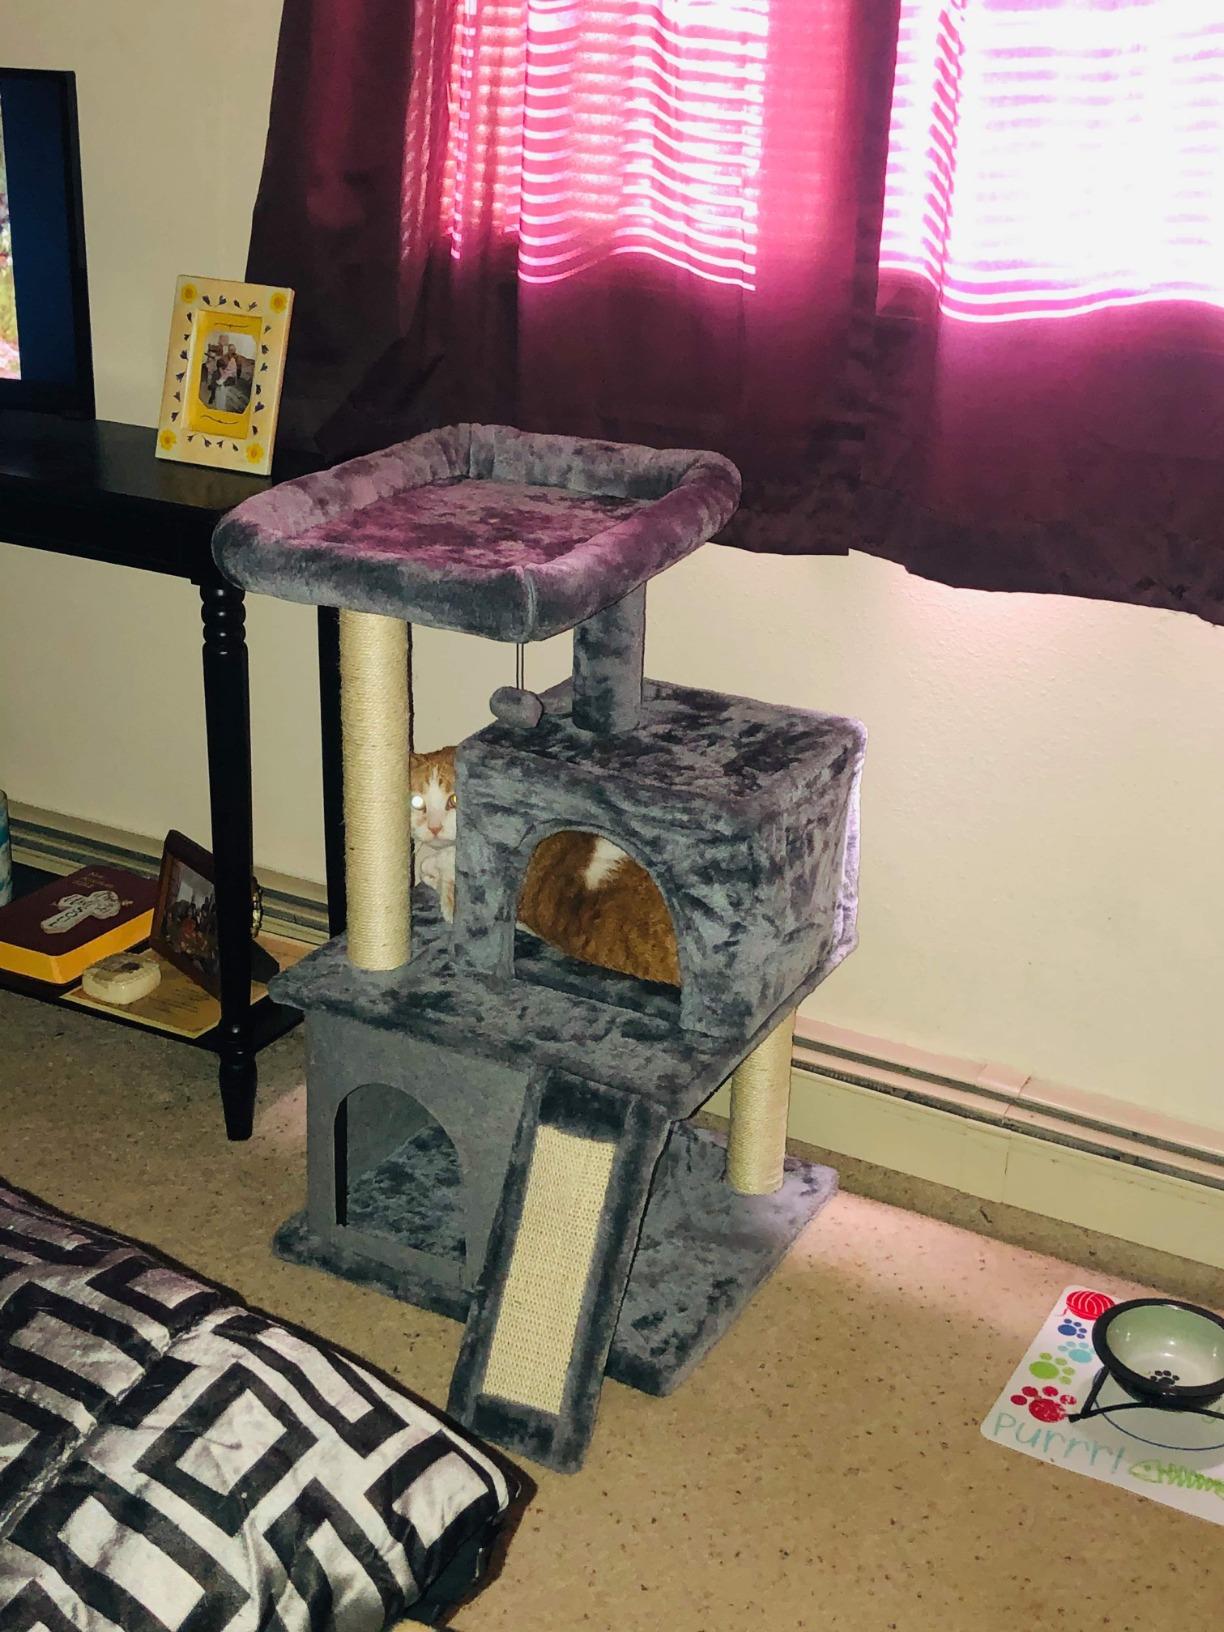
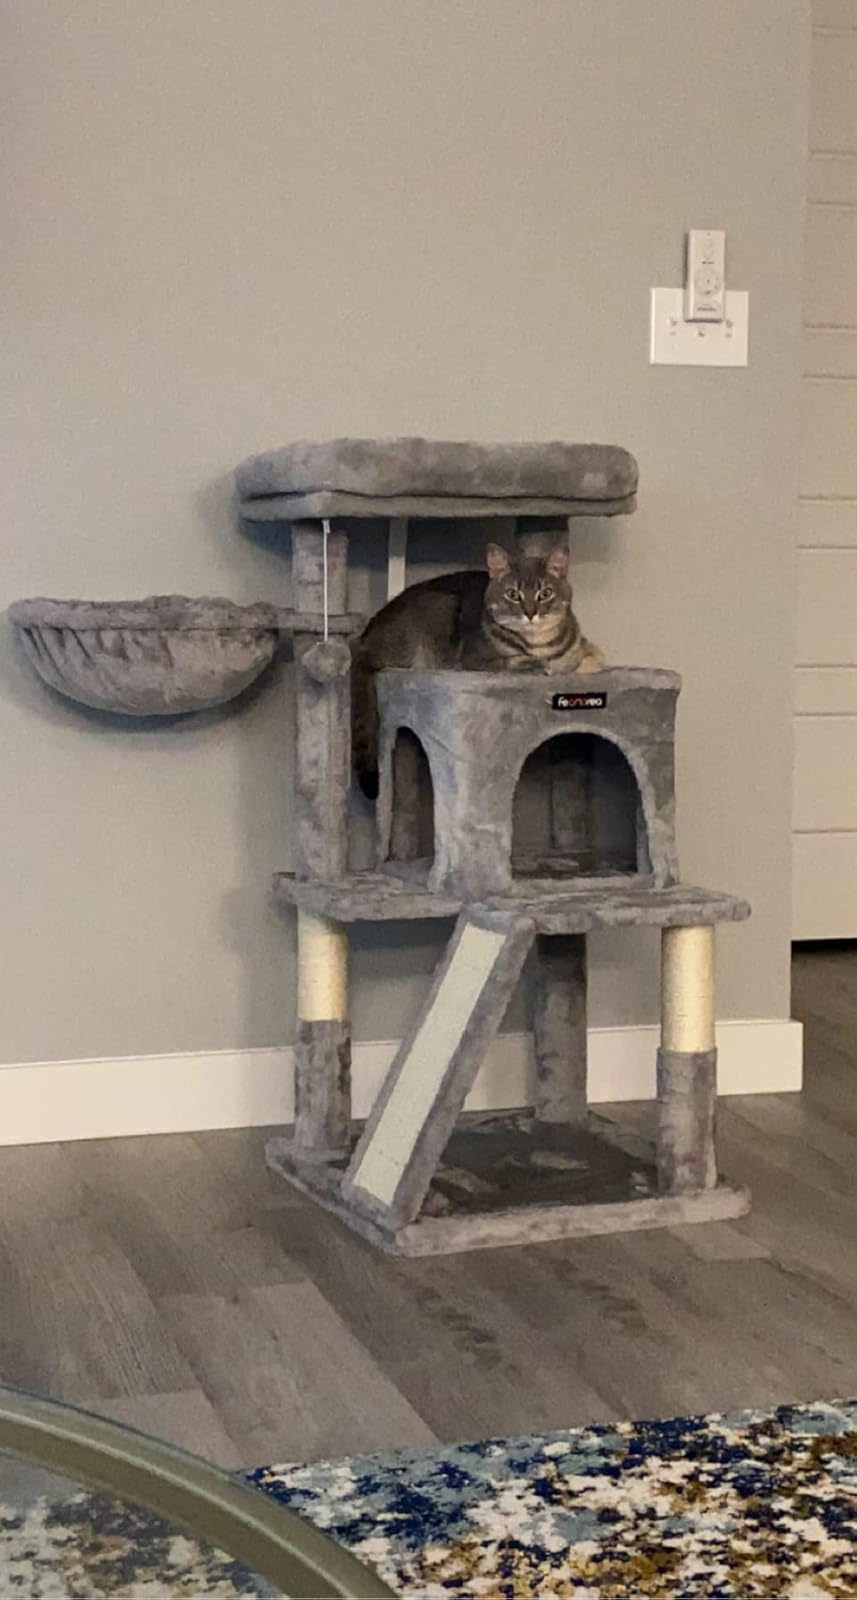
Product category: items_cat tree
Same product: no